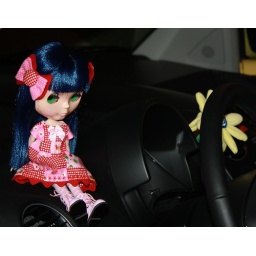
Oh, my goodness, she has a yellow VW flower in her bud vase! Snazzy :)